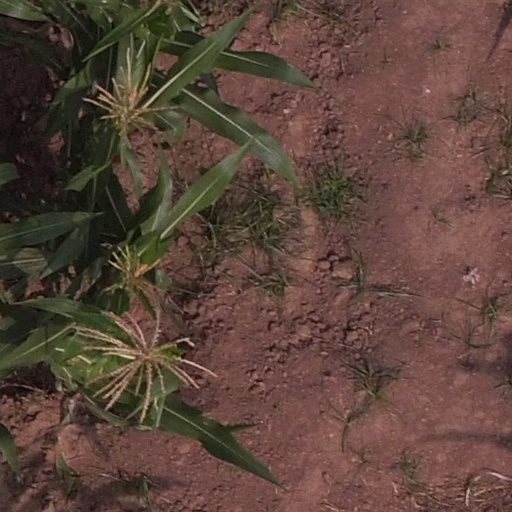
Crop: maize; corn